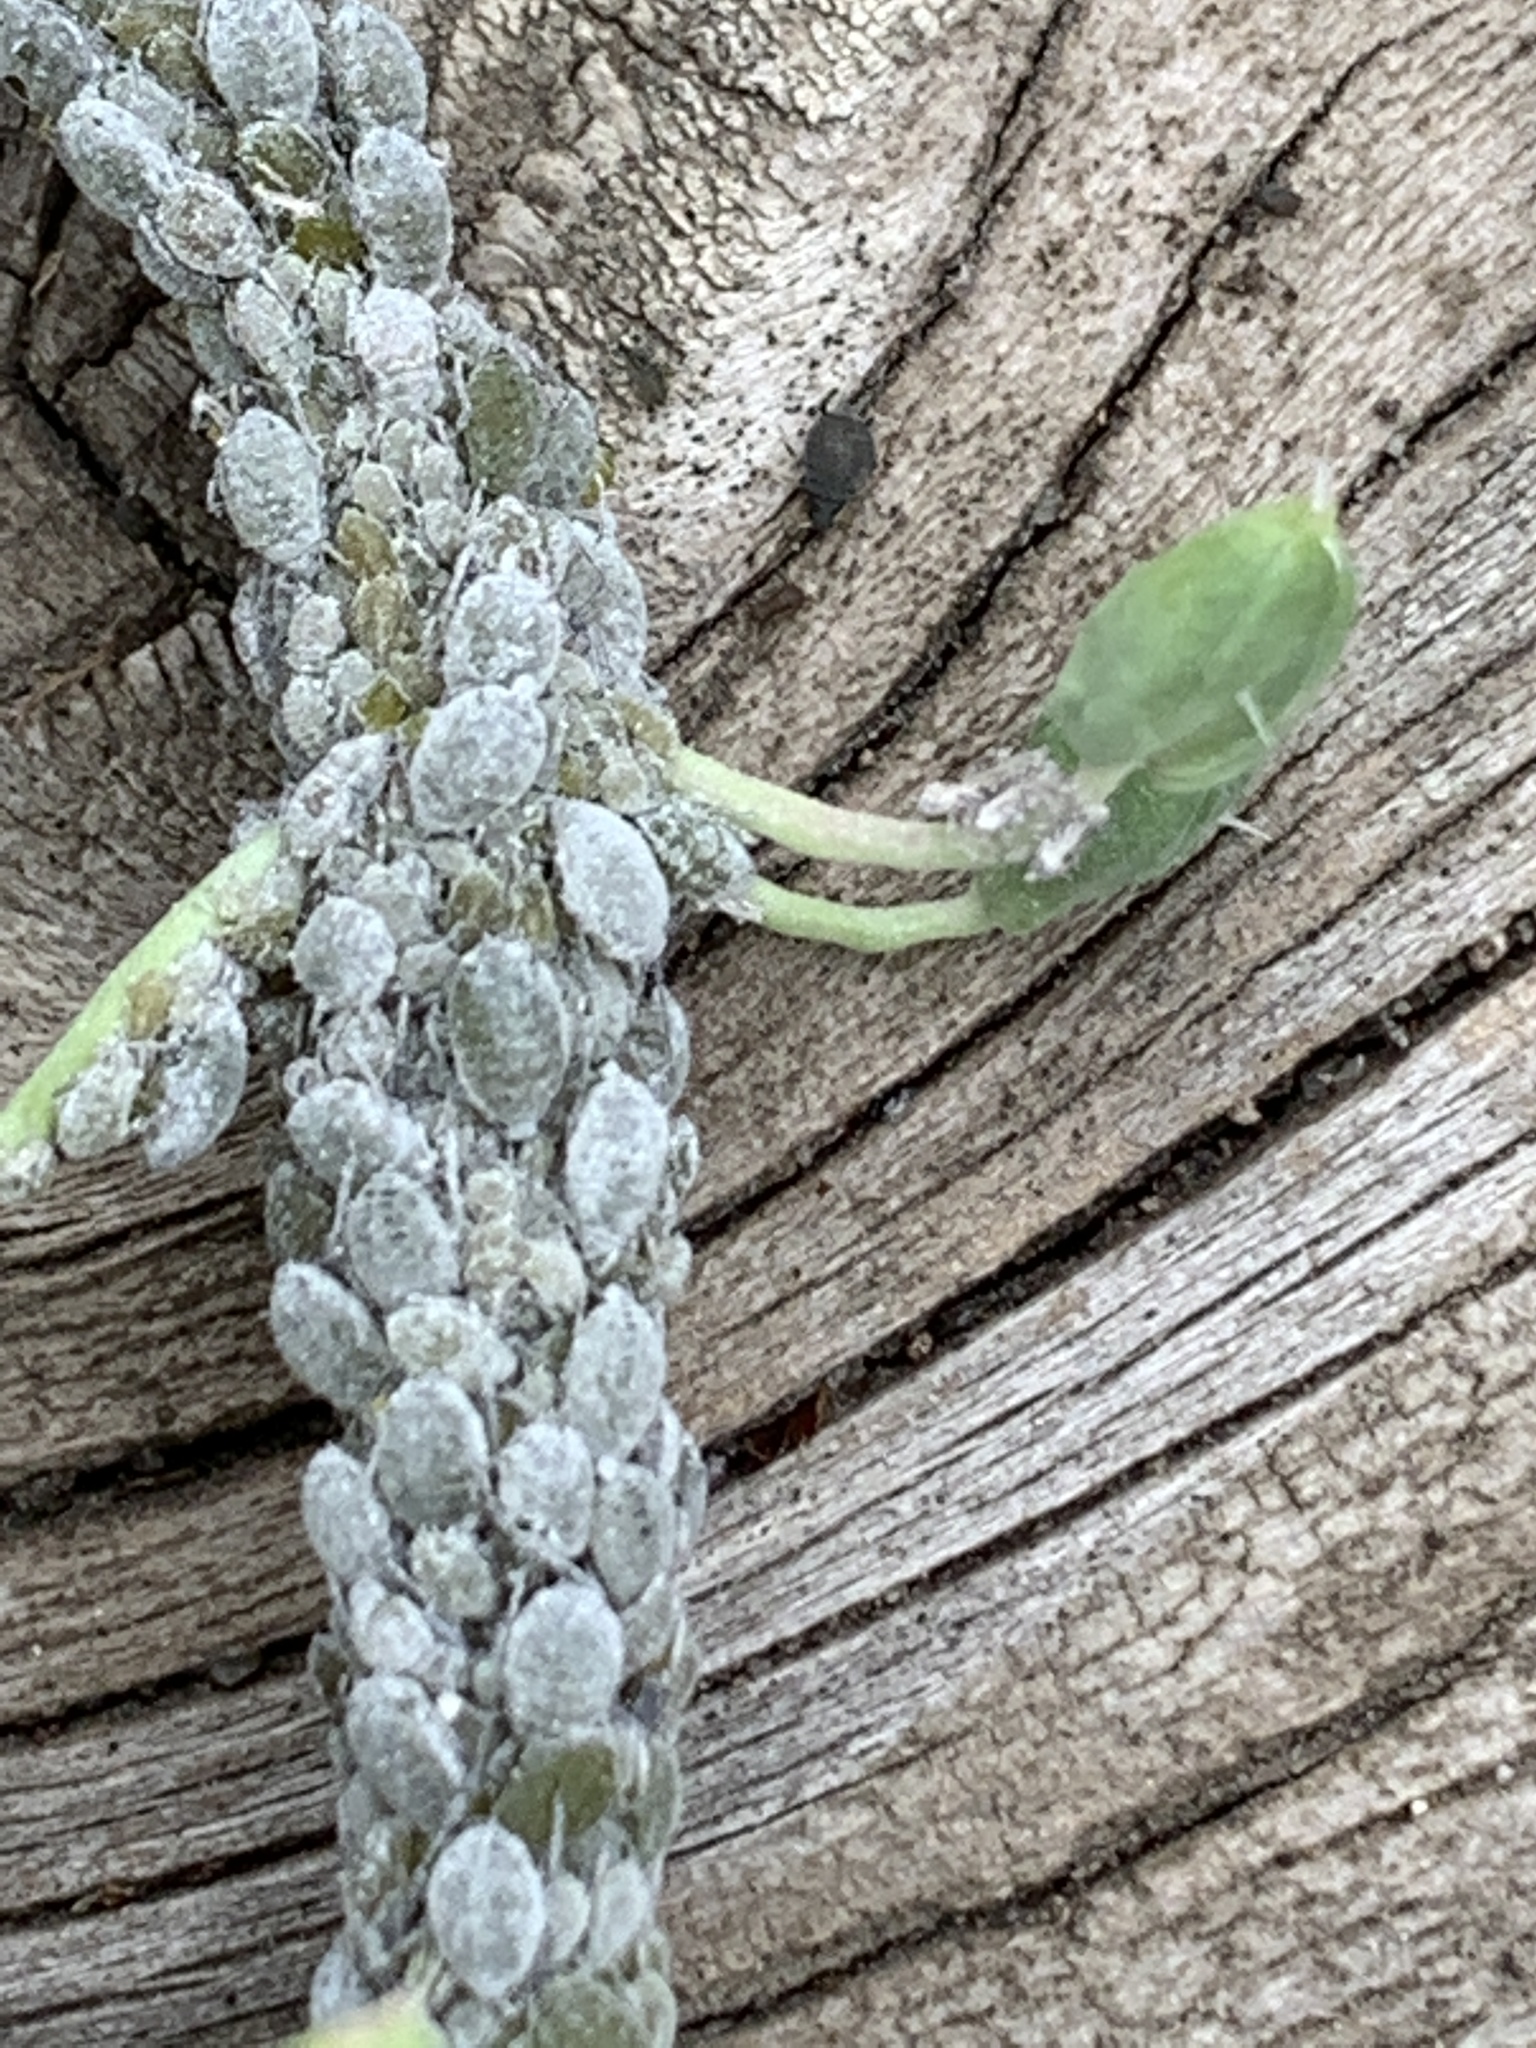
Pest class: cabbage_aphid